AMC Concord

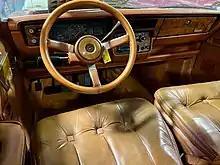
1981 AMC Concord Limited interior

Journalists described the 1981 Concord as "the most luxurious of all the U.S. compacts". A new grille treatment consisted of chrome horizontal bars spaced further apart than in 1980 and added three vertical bars, one in the center and two were outboard thus dividing the two halves into quarters. Noryl wheel covers embodying a pseudo-starfish pattern were new to the options list. The opera window on two-door sedans was slightly redesigned.